East Grinstead Museum

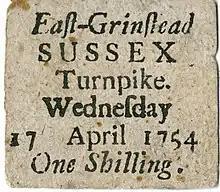
East-Grinstead Sussex Turnpike ticket 1754 from the museum's collection.

East Grinstead Museum is located at Cantelupe Road in East Grinstead, West Sussex, England.